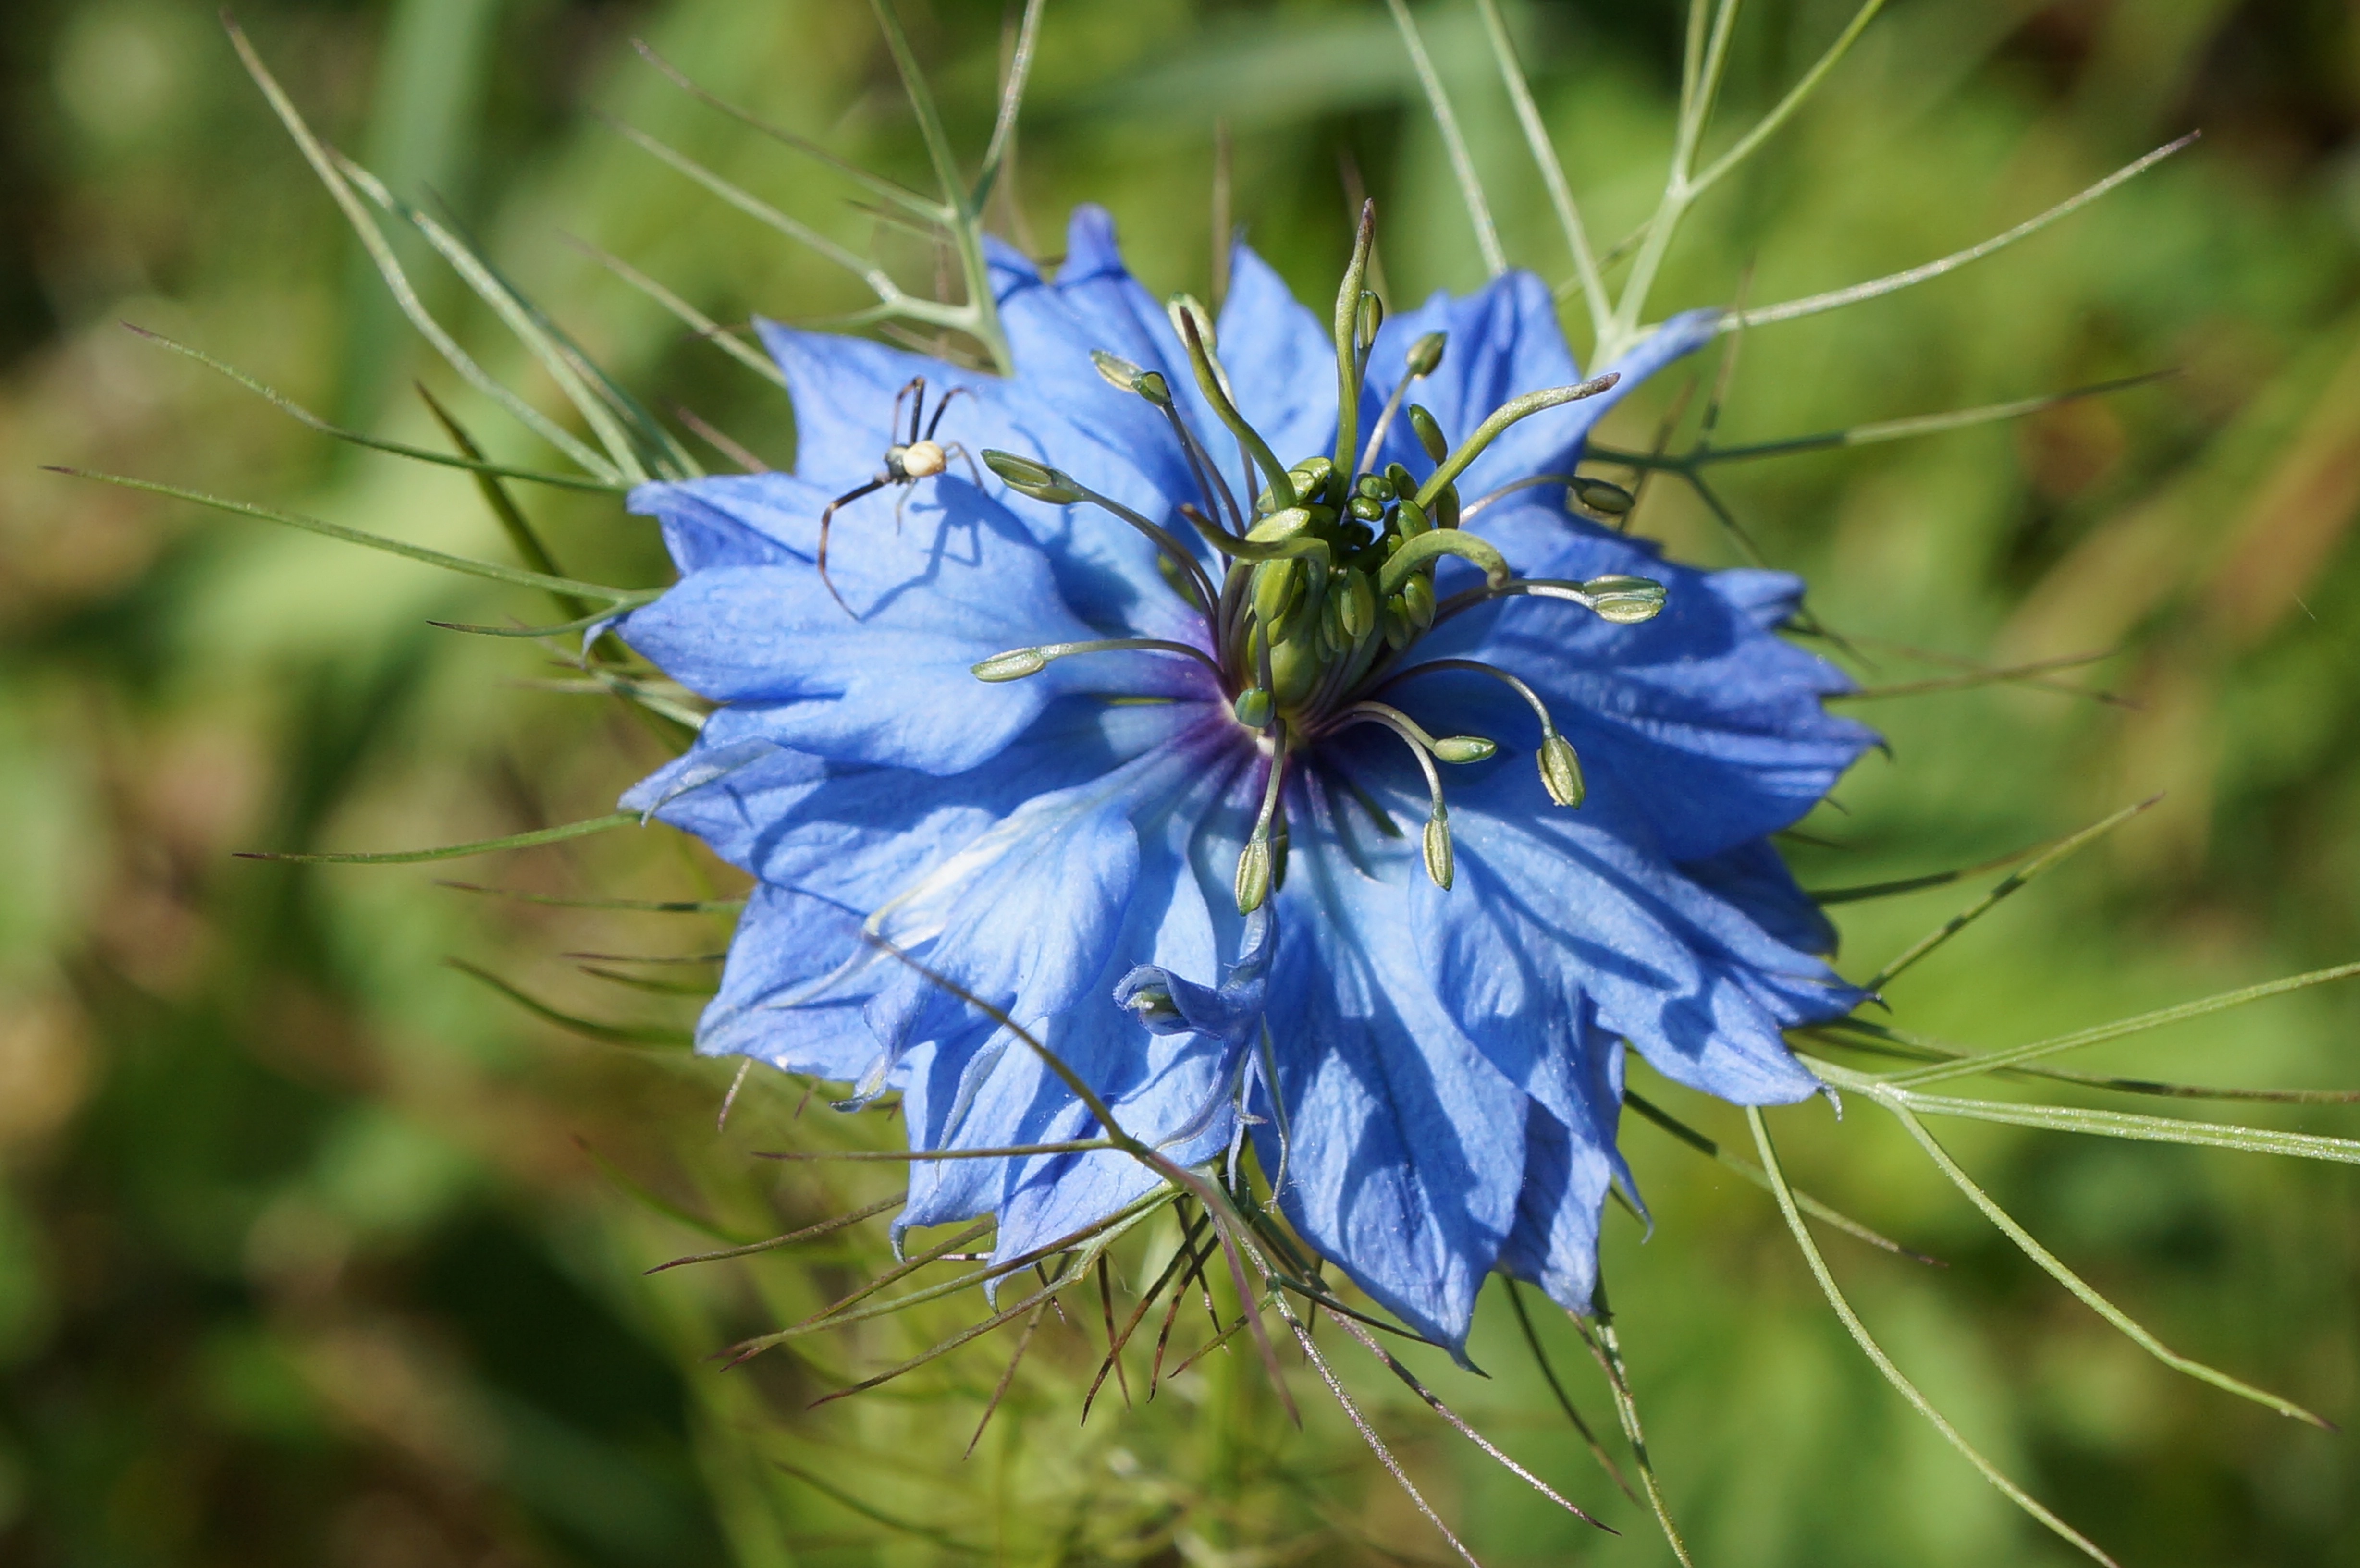
nature, plant, meadow, prairie, flower, purple, bloom, summer, food, herb, produce, vegetable, blue, flora, plants, wildflower, cornflower, chicory, blue purple flower, macro photography, cornflowers, flowering plant, daisy family, fennel flower, land plant